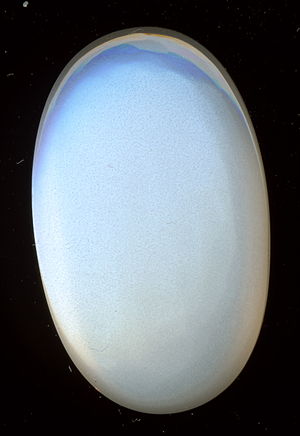
Månesten (smykkesten)
Blålig månesten fra Meetiyagoda i Sri Lanka
Månesten er en varietet af orthoklas og hører dermed til gruppen af feldspat. Mineralet er halvgennemsigtigt/gennemskinneligt med en lagdelt struktur, hvilket på slebne sten giver et ”mystisk” blålighvidt genskær som Månen eller Månens spejling i vand.